Arrow

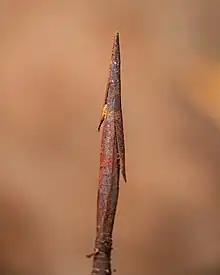
African Arrowhead

The arrowhead or projectile point is the primary functional part of the arrow, and plays the largest role in determining its purpose. Some arrows may simply use a sharpened tip of the solid shaft, but it is far more common for separate arrowheads to be made, usually from metal, horn, or some other hard material. Arrowheads are usually separated by function: